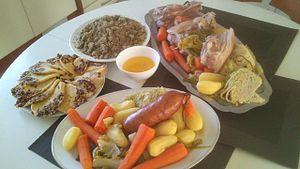
particularité
Le Léon ou pays du Léon, bro Leon en breton, est une ancienne principauté de Basse-Bretagne, patrie des Léonards, Leoniz en breton. Il forme la pointe nord-ouest du Finistère, dont Brest, avec plus de trois-cent-mille habitants, est aujourd'hui l'agglomération principale. Il doit à sa géographie d'avoir conservé un particularisme linguistique et culturel.